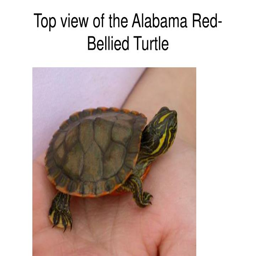
top view of biological species